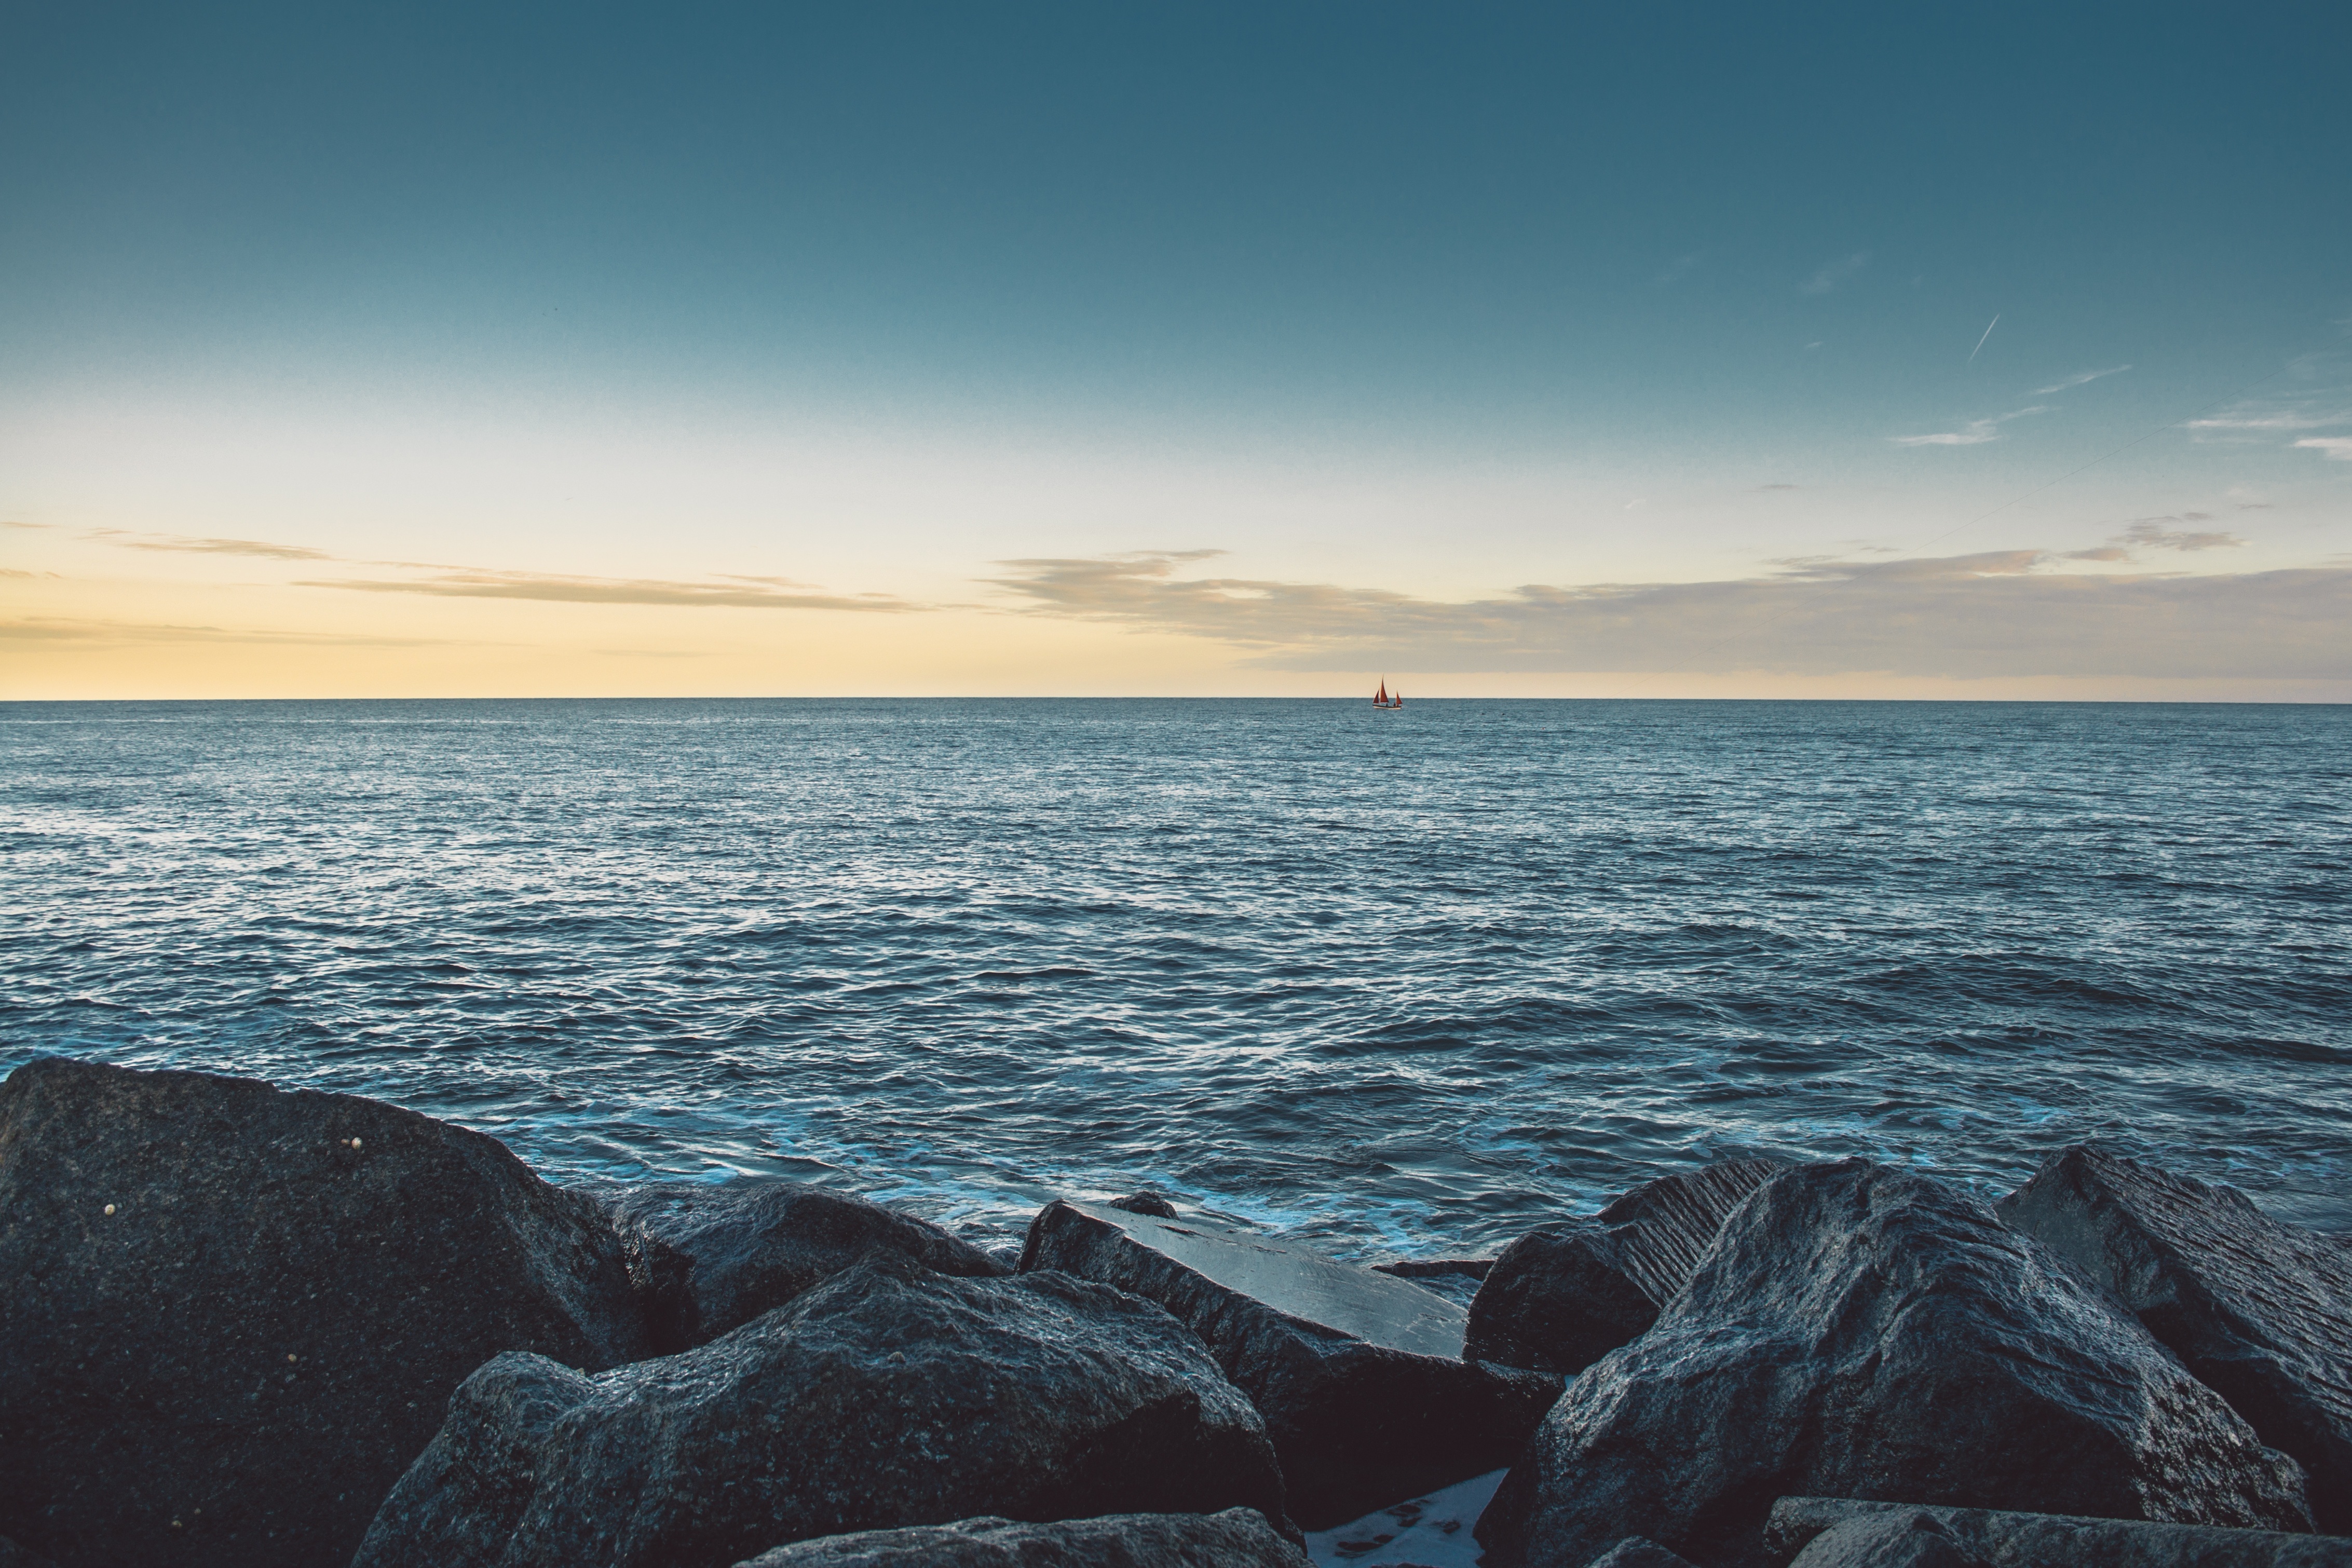
beach, sea, coast, water, nature, rock, ocean, horizon, cloud, sky, sunrise, sunset, boat, sunlight, cloudy, morning, shore, wave, dawn, alone, dusk, evening, reflection, calm, bay, terrain, body of water, lone, quiet, early, cape, wind wave